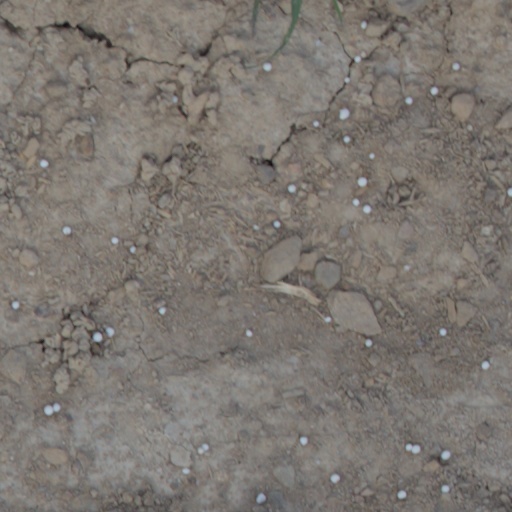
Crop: wheat